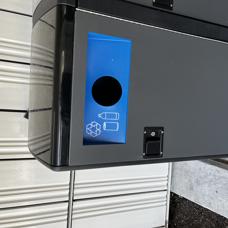
Label: recycling